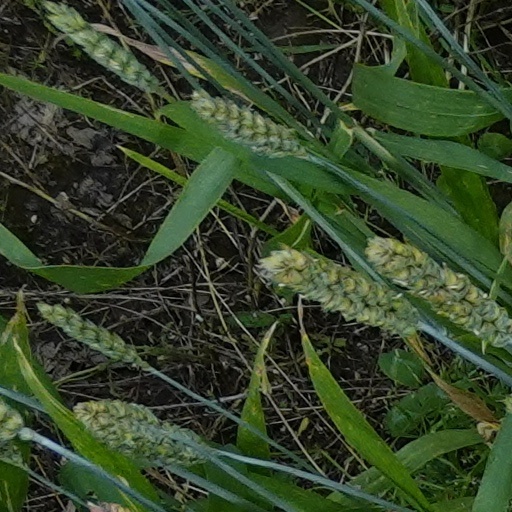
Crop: wheat